Manila Flamini

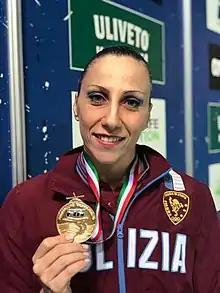
Flamini in 2019

Manila Flamini (born 18 September 1987) is an Italian synchronised swimmer.